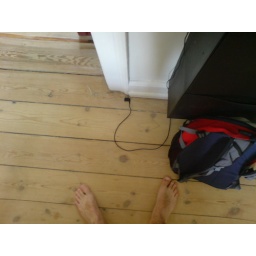
My bare feet on the appartment floor - Taken at 9:33 AM on April 13, 2007 - cameraphone upload by ShoZu